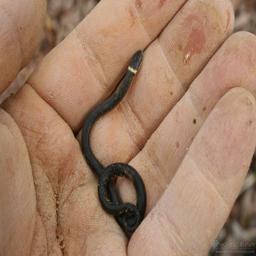
Animal: snakes